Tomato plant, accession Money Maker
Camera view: vertical (180 deg); turntable rotation: 90 degrees
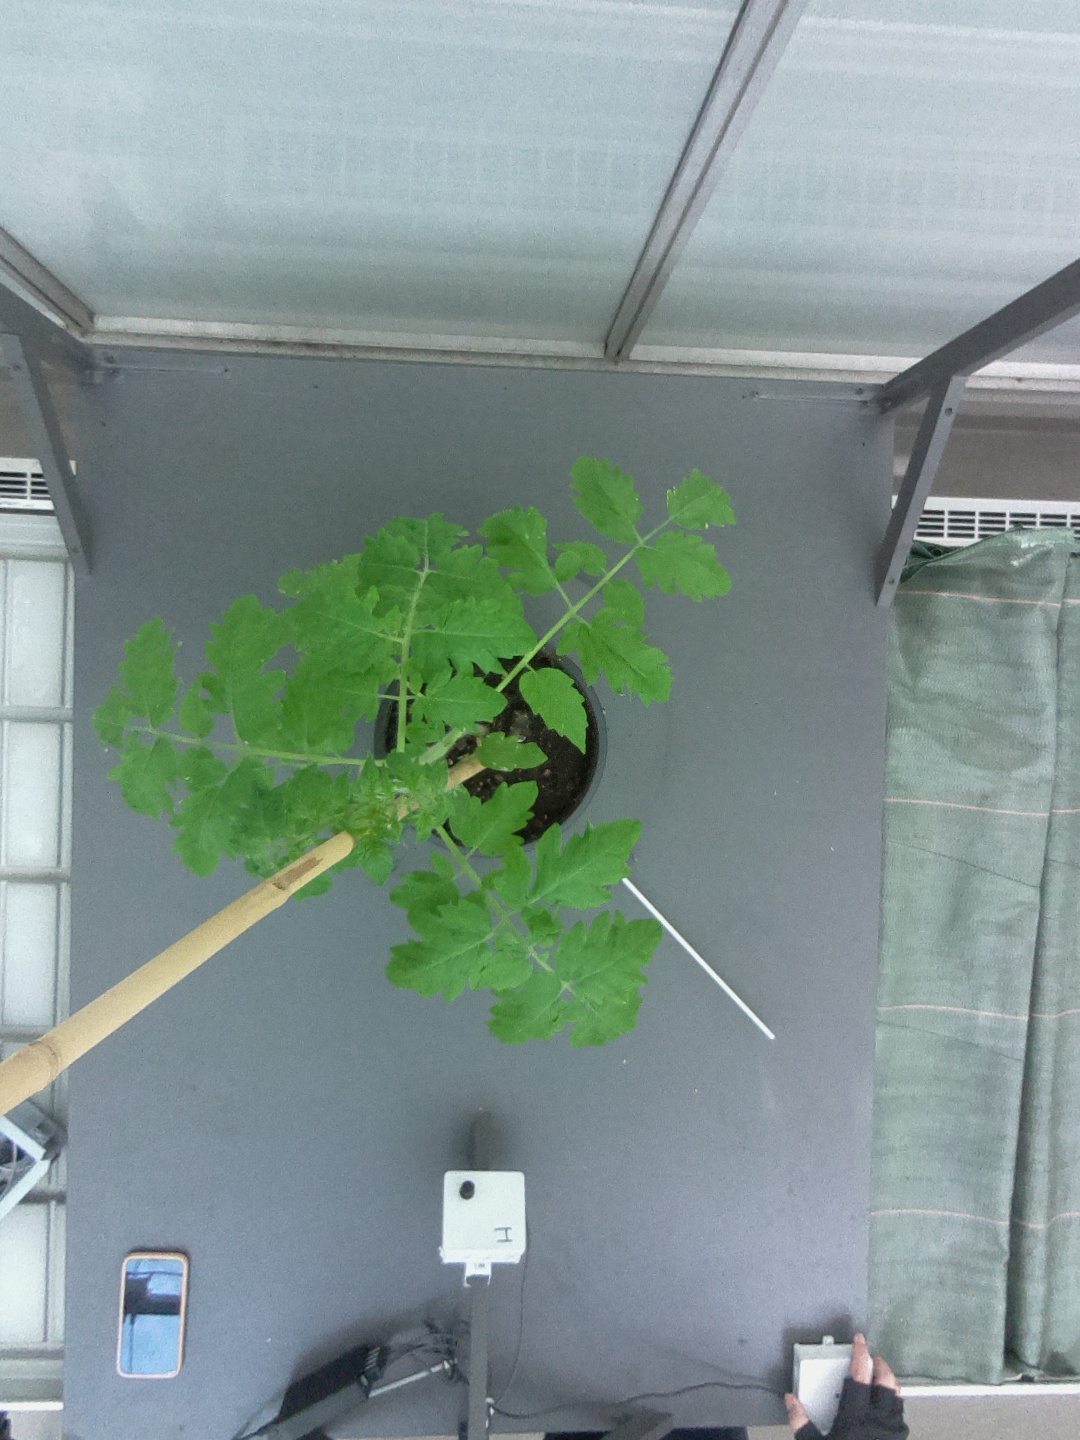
BBCH growth stage 13: 6 of true leaves visible